Orlando Patterson

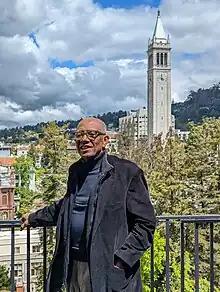
Patterson before speaking at the University of California, Berkeley, on 2 May 2023

Earlier in his career, Patterson was concerned with the economic and political development of his home country, Jamaica. He served as special advisor to Michael Manley, Prime Minister of Jamaica, from 1972 to 1979 while serving as a tenured professor at Harvard University. Committed to working both jobs, Patterson split his time between Jamaica and the United States. He often flew to Jamaica the day after his last lecture.